Arne Broman

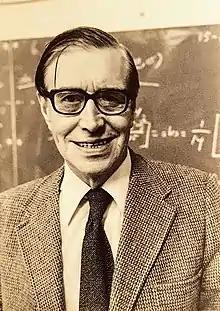

Arne E. Broman (1913–1995) was a Swedish mathematician working on analysis. He received his Ph.D. at Uppsala University in 1947, with the thesis "On two classes of trigonometrical series", and had Arne Beurling as thesis advisor. He worked as a high school teacher from 1938 to 1954, and from 1954 was an associate professor (""laborator"") at Chalmers University of Technology.